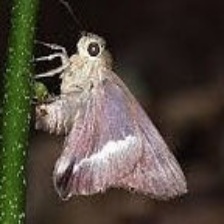
Species: COMMON BANDED AWL